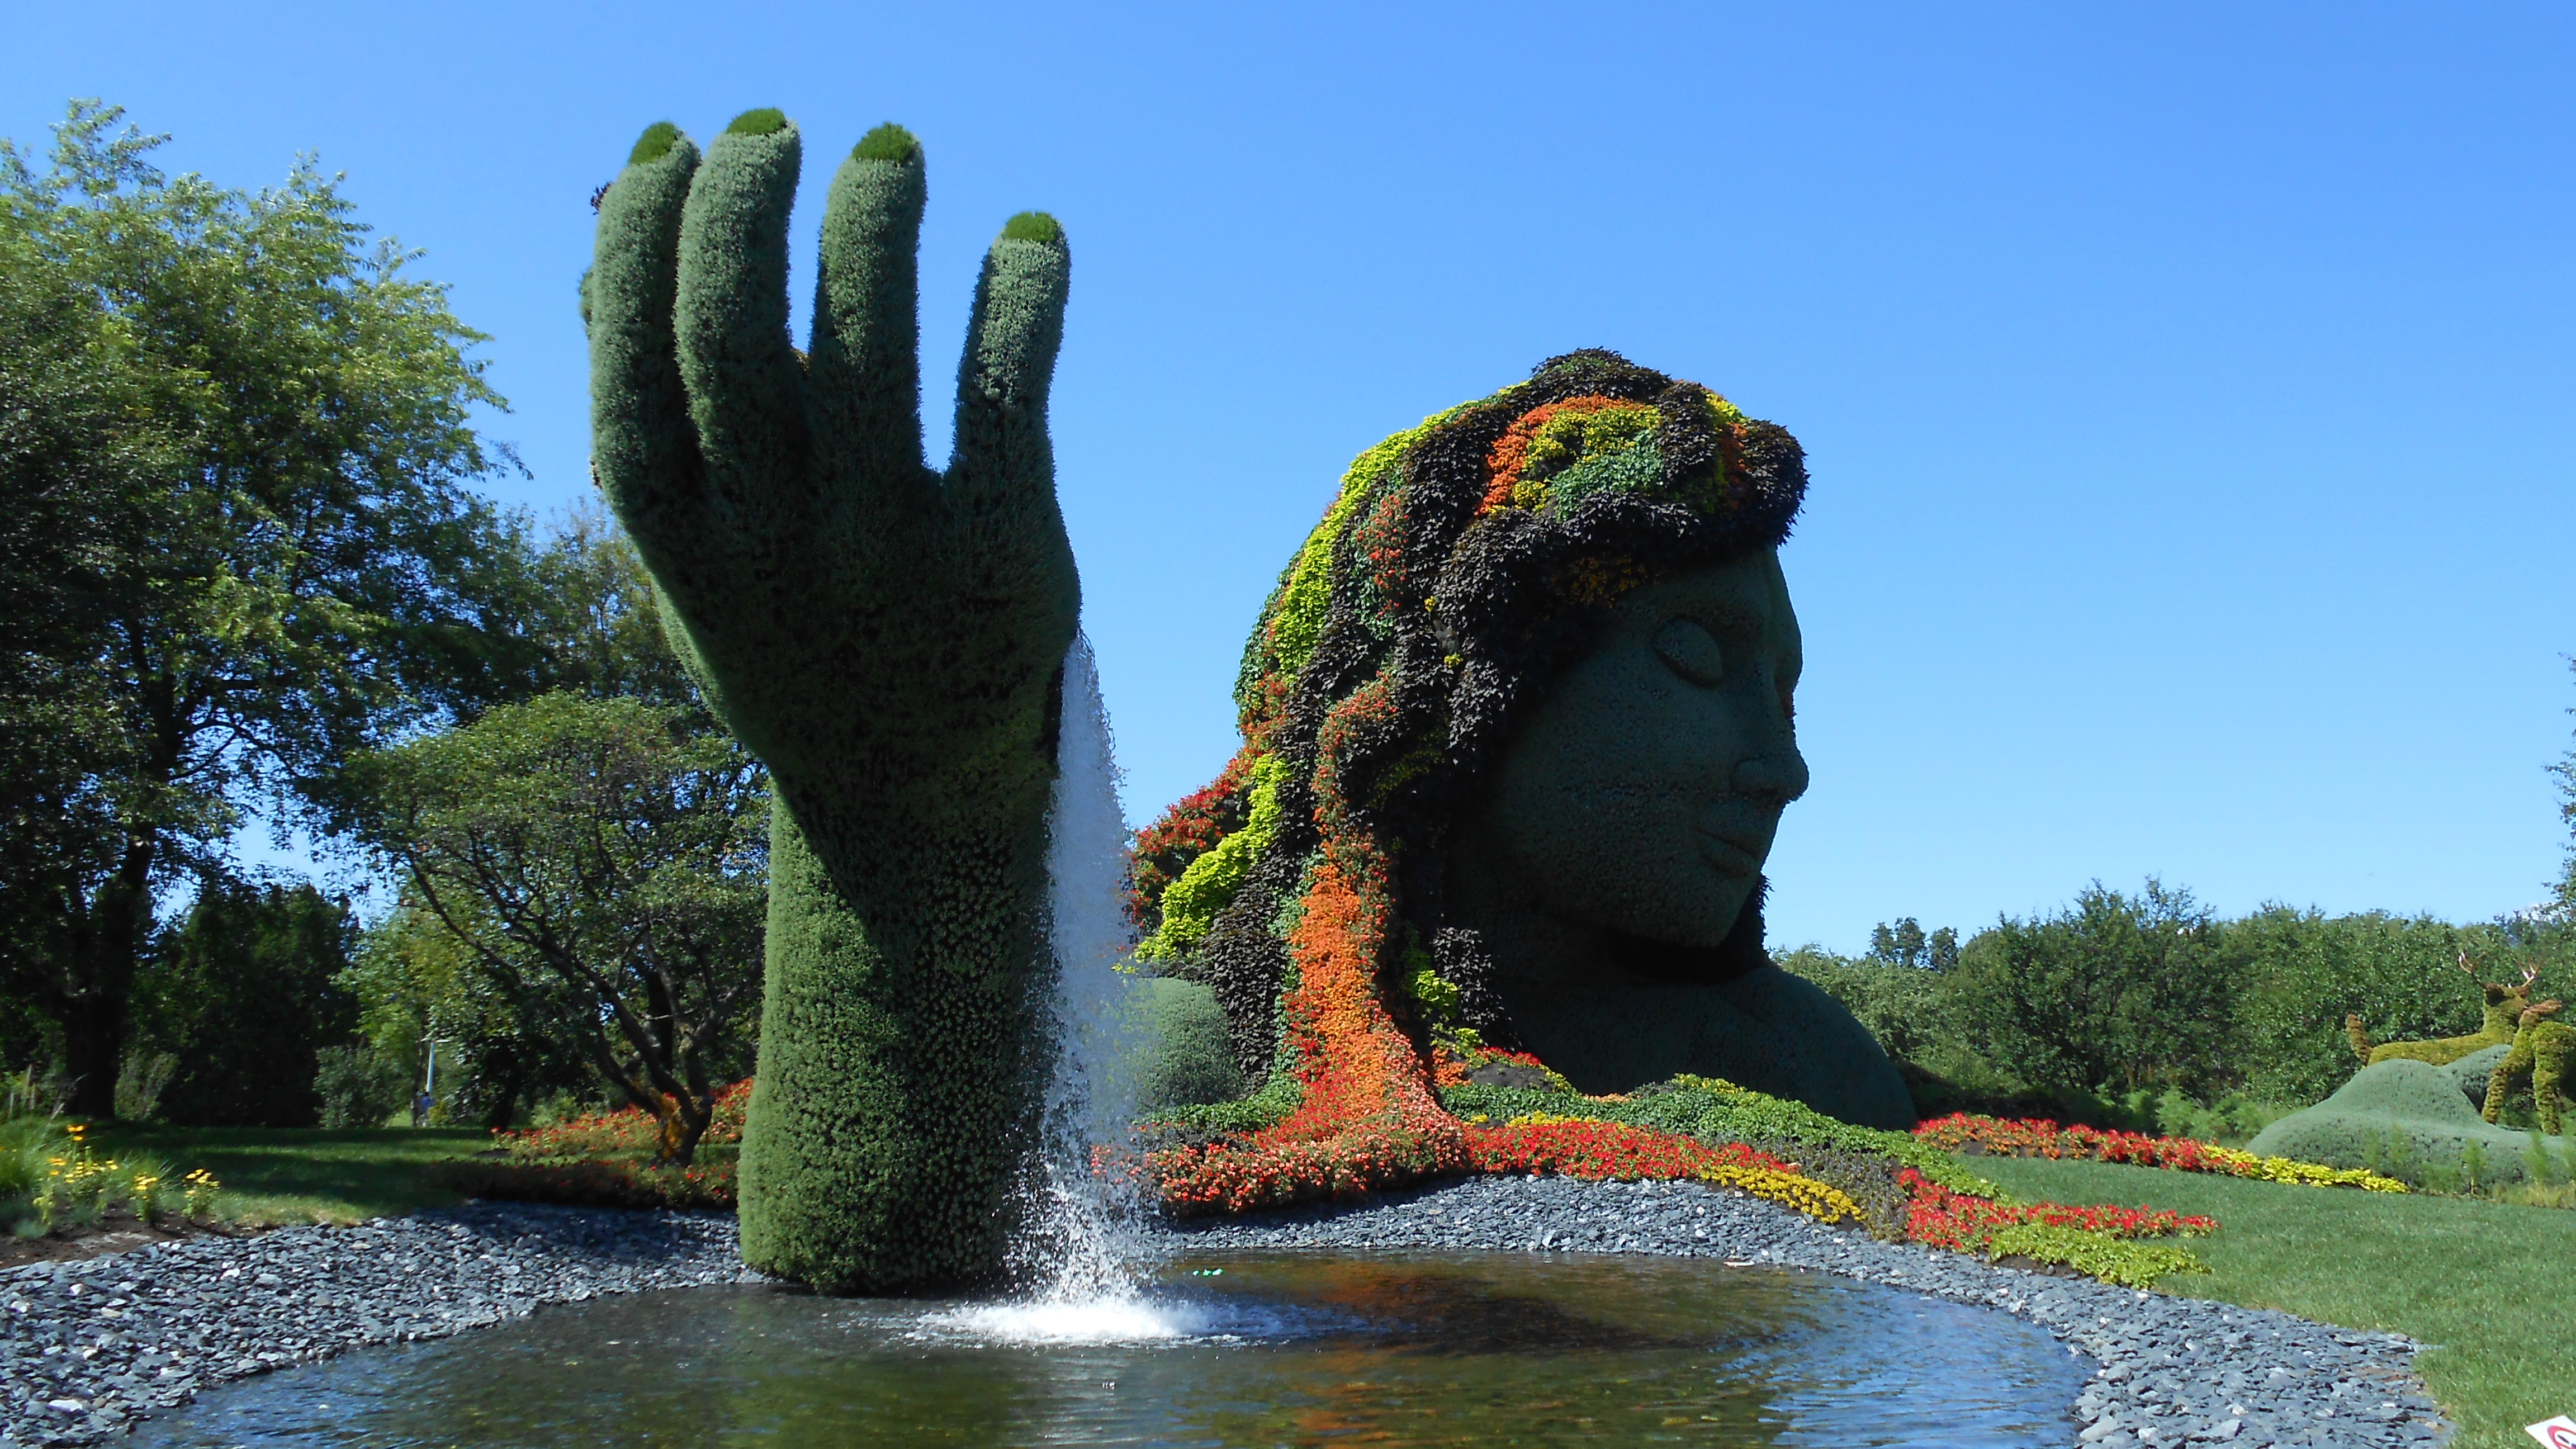
landscape, tree, water, grass, plant, sky, flower, monument, pool, statue, park, garden, tourism, leisure, water fountain, cultivation, outdoors, sculpture, landscaping, gardening, fountain, jardin, botanical garden, tourist attraction, montreal, botanique, botanic, cultivate, outdoor structure, plant sculpture